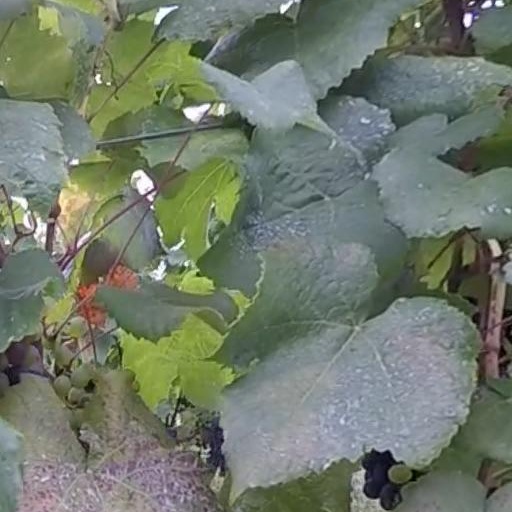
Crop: grape